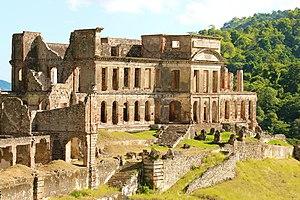
Le Palais Sans-Souci, Parc National Historique, Haïti
Situé à Milot dans le nord d'Haïti, le Parc national historique dont le nom officiel est Parc national historique Citadelle Sans-Souci Ramiers et l’abbréviation PNH-CSSR, est un parc national créé en 1968 et classé Catégorie V par l'IUCN. Il est reconnu au Patrimoine mondial de l'UNESCO en 1982. Sa superficie est d’environ 25 286 hectares, un arrêté de 2010 en a fixé les limites actuelles. Il se situe principalement dans la commune de Dondon, puis Milot et en très faible part sur les communes de Grande Rivière du Nord et Plaine-du-Nord.